Omey Island

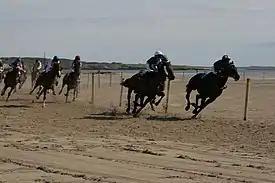
Omey Races 2008

The population of the island has diminished drastically from its maximum when hundreds of people lived there in the early 19th century. The National School (opened in 1883) closed in 1973. In 1988 there were just three households left.